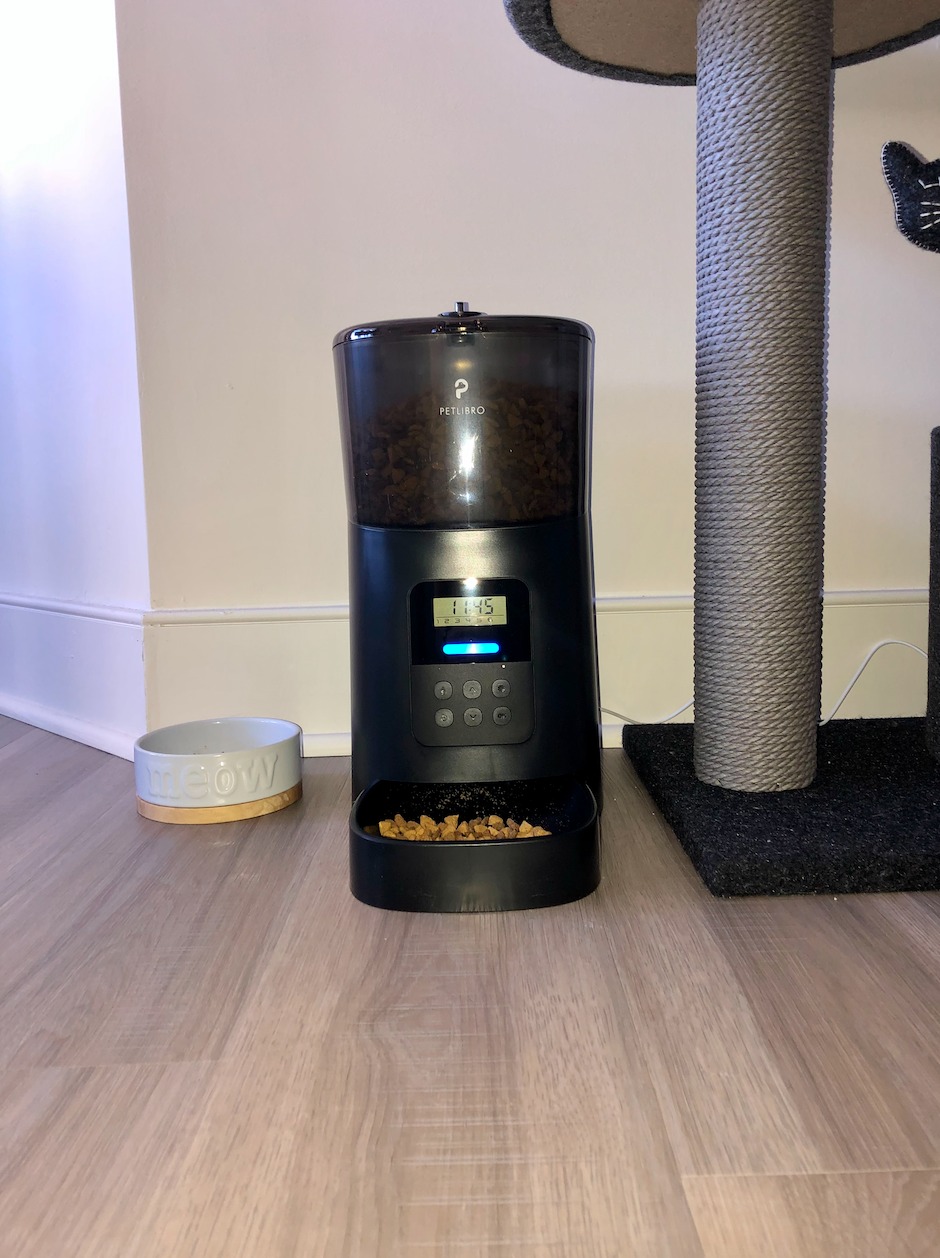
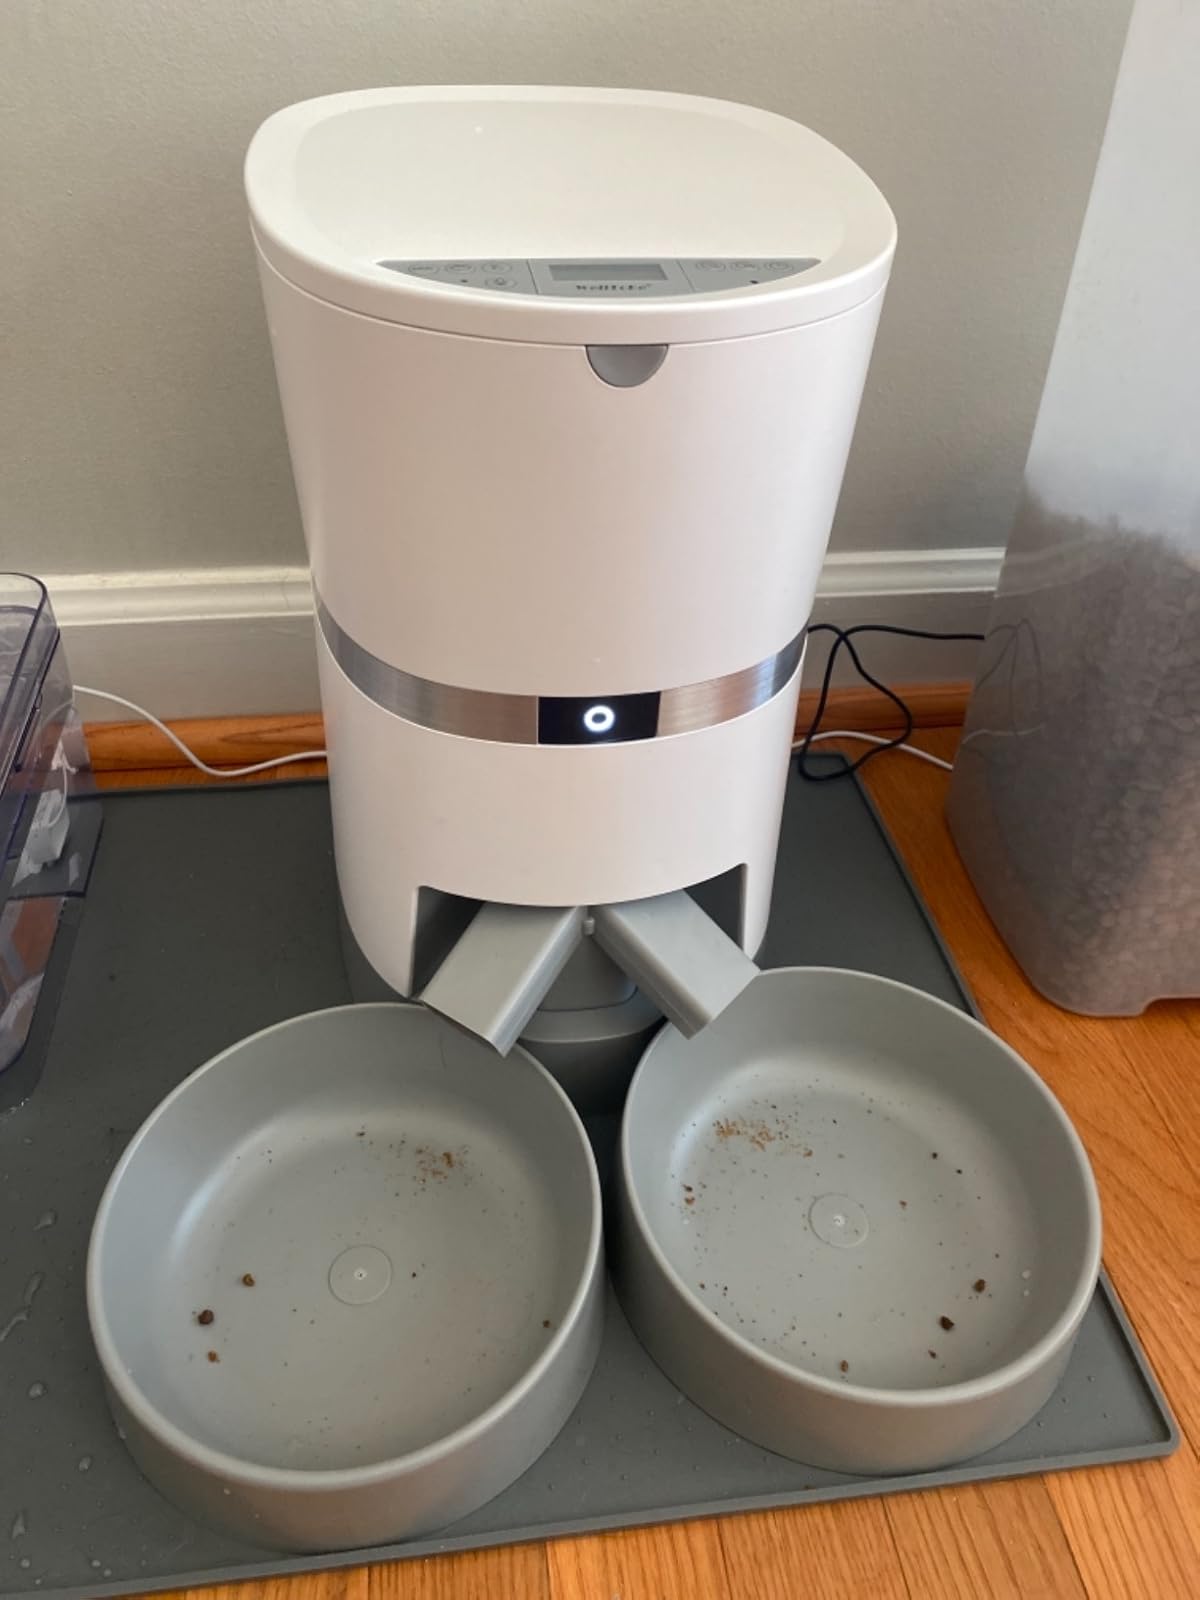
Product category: items_feeder
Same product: no